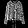
Label: Coat